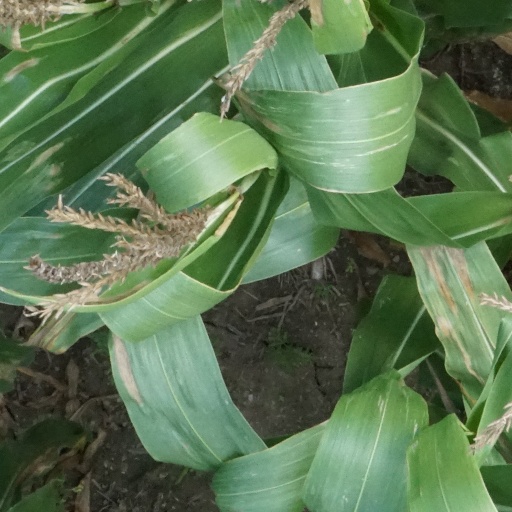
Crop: maize; corn